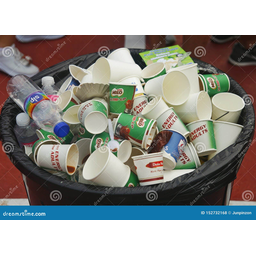
Label: paper